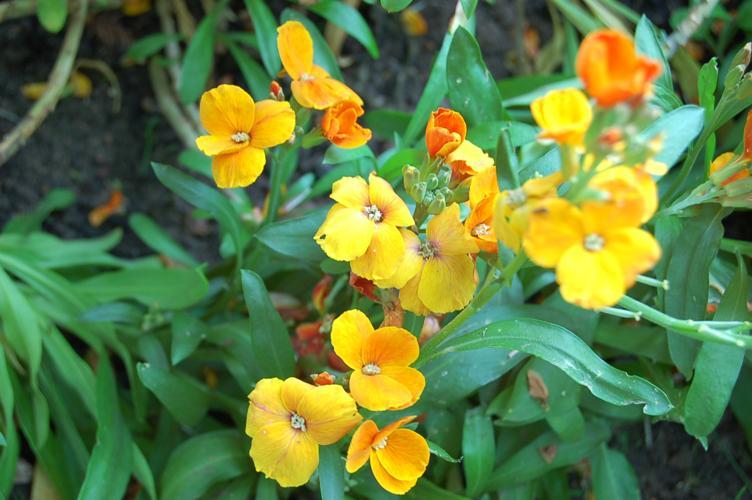
Label: wallflower